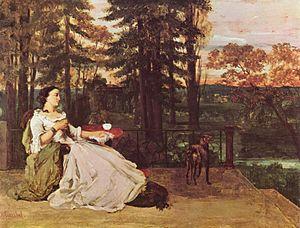
Eduard Wilhelm Pose est un peintre allemand.